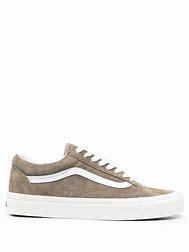
Brand: Vans
Model: Old Skool 36 DX